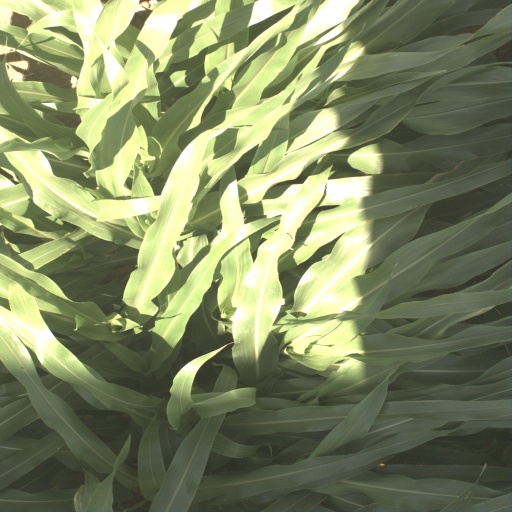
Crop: sorghum